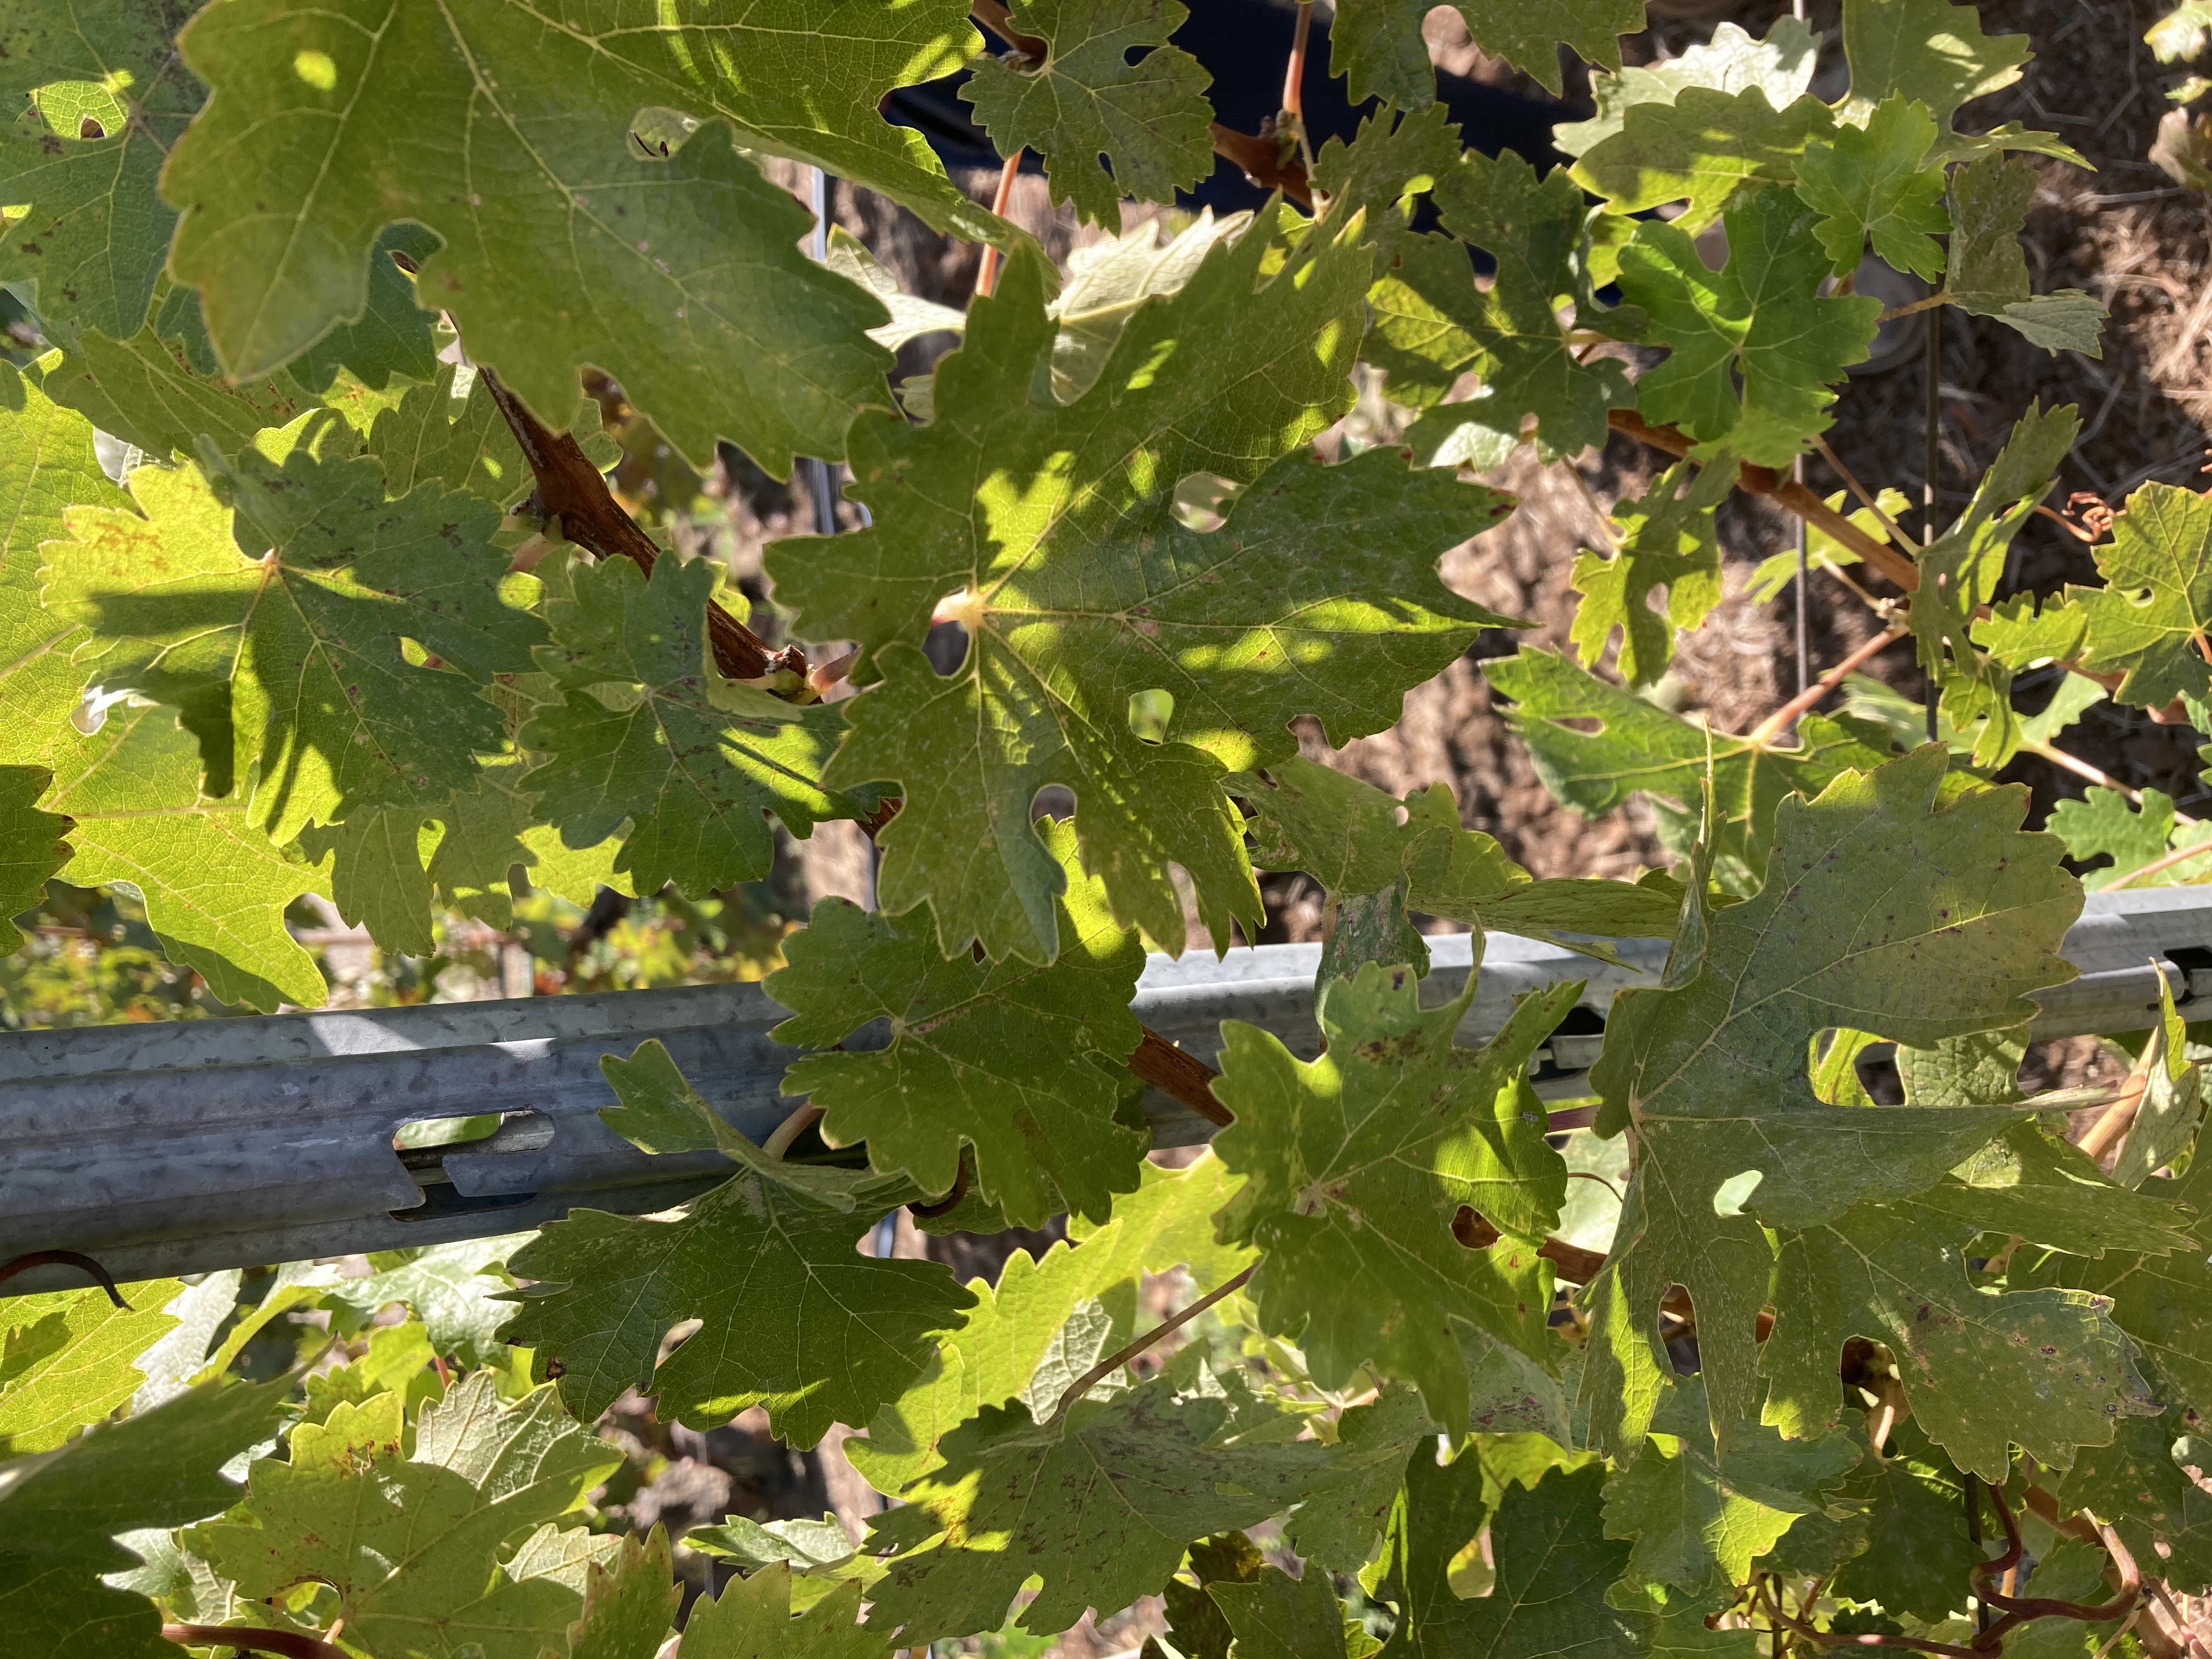
Label: No Virus